Gabriel Byrne

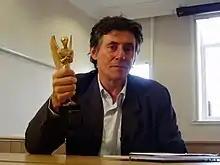
Byrne holding his Herald Angel, an award given to him at the 2006 Edinburgh International Film Festival.

Upon his return to theatre in 2008, Byrne appeared as King Arthur in "Camelot" with the New York Philharmonic from 7 to 10 May, following the footsteps of veteran actors Richard Burton and Richard Harris. Byrne was cast in a film adaptation of Flann O'Brien's metafictional novel "At Swim-Two-Birds", alongside Colin Farrell and Cillian Murphy. Actor Brendan Gleeson was set to direct the film. In October 2009, however, Gleeson expressed fear that, should the Irish Film Board be abolished as planned by the Irish State, the production might fall through.